First United Methodist Church (Birmingham, Alabama)

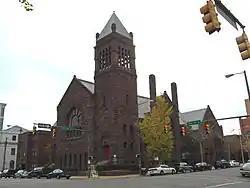

First United Methodist Church is a historic church at 6th Ave. and 19th Street, North in Birmingham, Alabama. It was built in 1891 and added to the National Register of Historic Places in 1982.